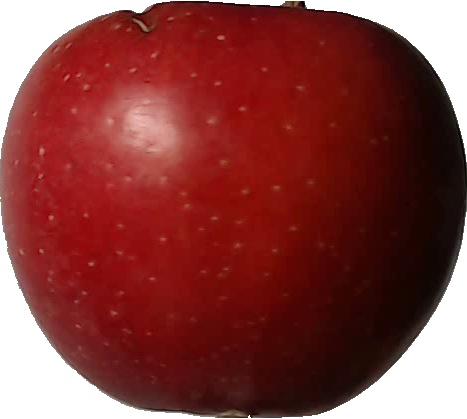
Label: apple_braeburn_1